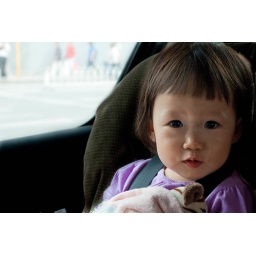
Elegant little lady in car seat